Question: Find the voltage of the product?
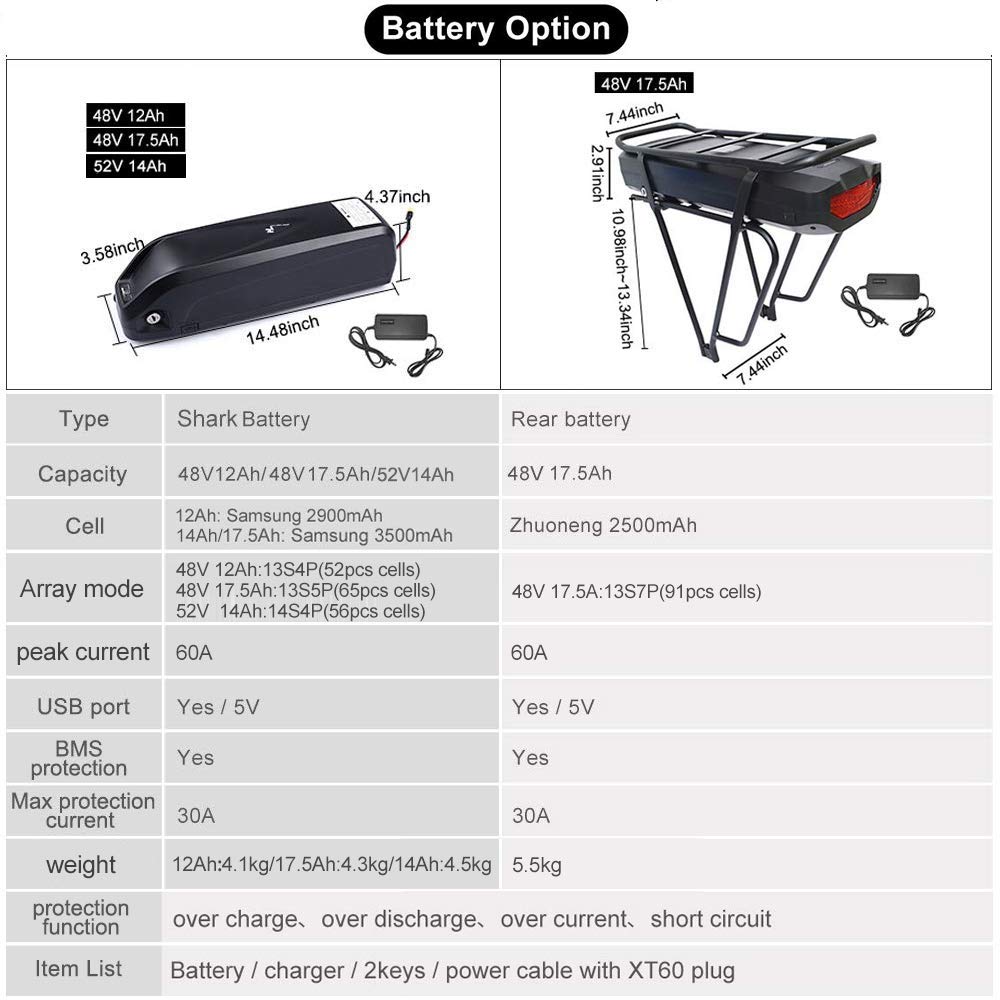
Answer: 48.0 volt